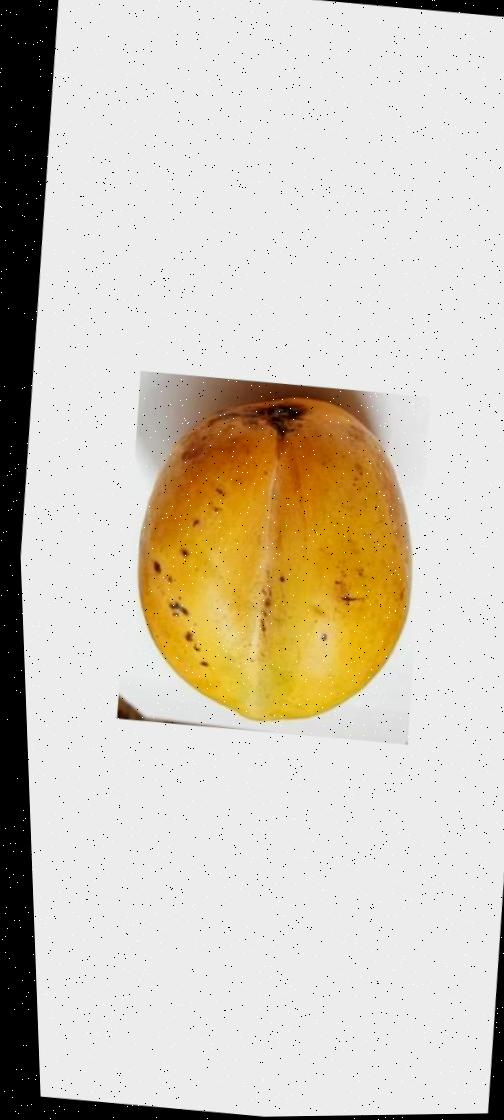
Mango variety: Bari-11